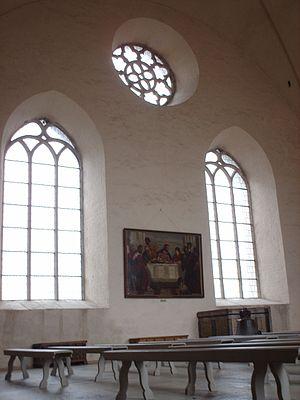
Le château de Vadstena est un ancien château royal à Vadstena dans la province d'Östergötland en Suède.